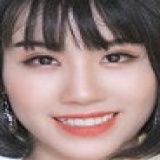
diễn viên Linh Miu